Okpa
Also known as:
ha - Hausa: Okpa
ig - Igbo: Okpa
Category: beans (beans)
Cuisine: Nigerian, Igbo
Associated cuisines: Nigerian, Igbo
Area: Nigeria
Countries: Nigeria
Region: Western Africa

The dish is made from nut, flour, pepper, palm oil, and seasoning with yellow or white color.

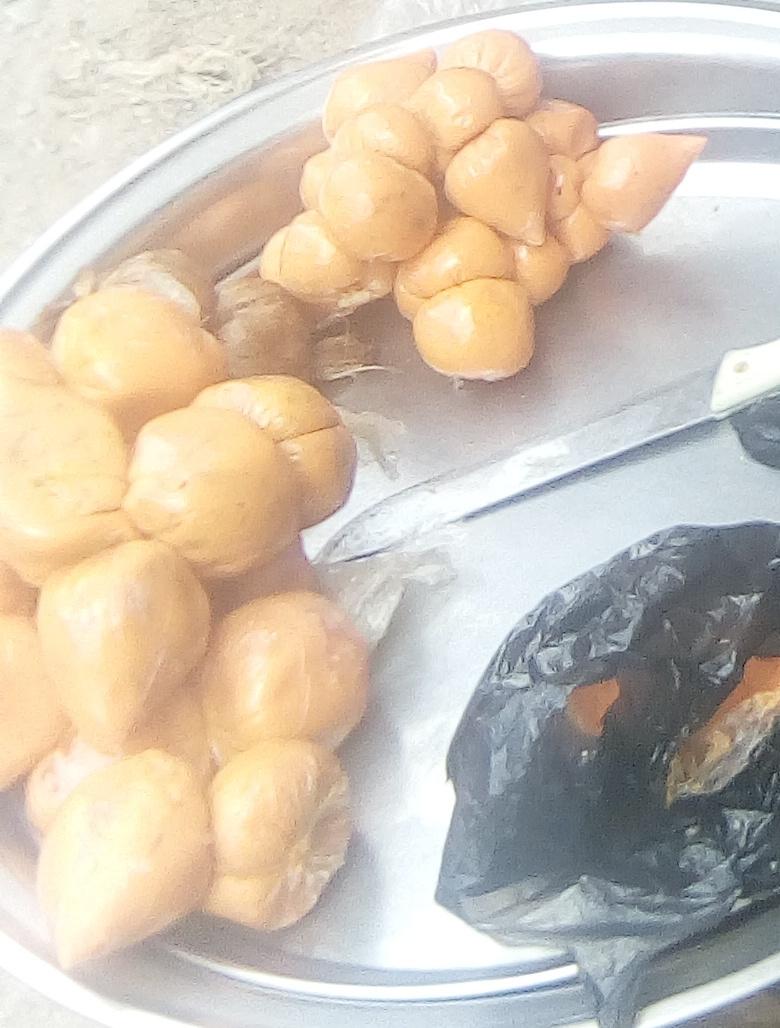